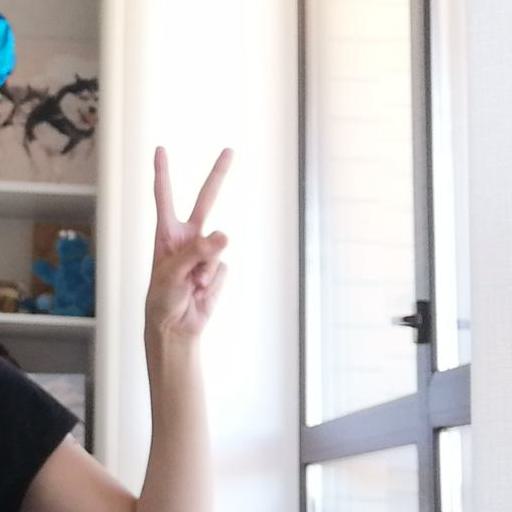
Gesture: peace